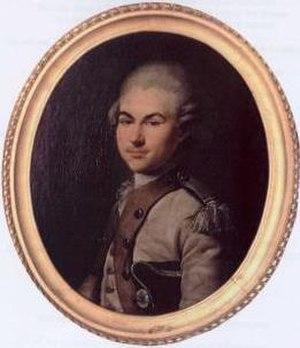
Donatien-Marie-Joseph de Vimeur, vicomte de Rochambeau, né à Paris le 7 avril 1755 et mort à Leipzig le 20 octobre 1813, est un général français.